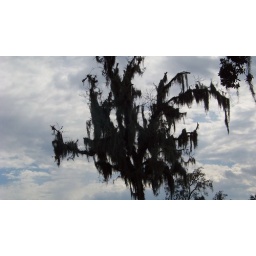
This mossy tree is blowing in the wind while reaching for the sky